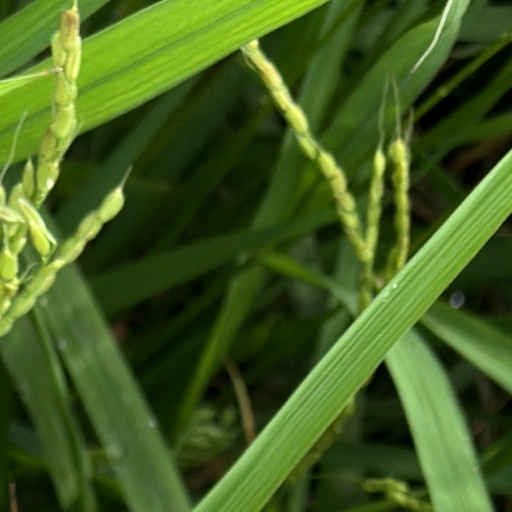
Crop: rice